Chamber of Commerce Building (Baltimore)

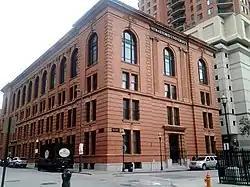
Chamber of Commerce Building, September 2012

The Chamber of Commerce Building is a historic office building located at Baltimore, Maryland, United States. It is a Renaissance Revival-style of architecture with a brown glazed brick building five floors in height, eleven bays long on the west/east sides, facing Commerce Street on the west and Custom House Avenue to the east. Three bays wide (north/south) on the Water Street side, and rebuilt 1904–1905, using still standing walls / facades. It was built during the rebuilding of the old financial district in Downtown Baltimore following the Great Baltimore Fire of Sunday/Monday, February 7–8, 1904 (third worst conflagration to ever hit an American city) and features many terra cotta decorative elements. The rebuilt structure was designed by well-known Baltimore architect Charles E. Cassell. The original pre-fire building was designed by locally famous and prominent architect John Rudolph Niernsee in 1880 and was used by the old Corn and Flour Exchange, which maintained a trading floor on the fifth level.